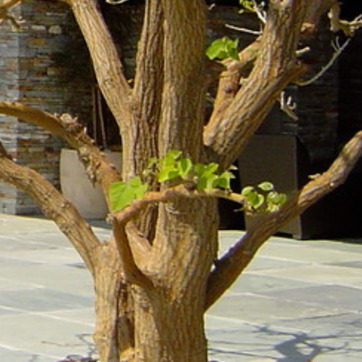
Material: foliage